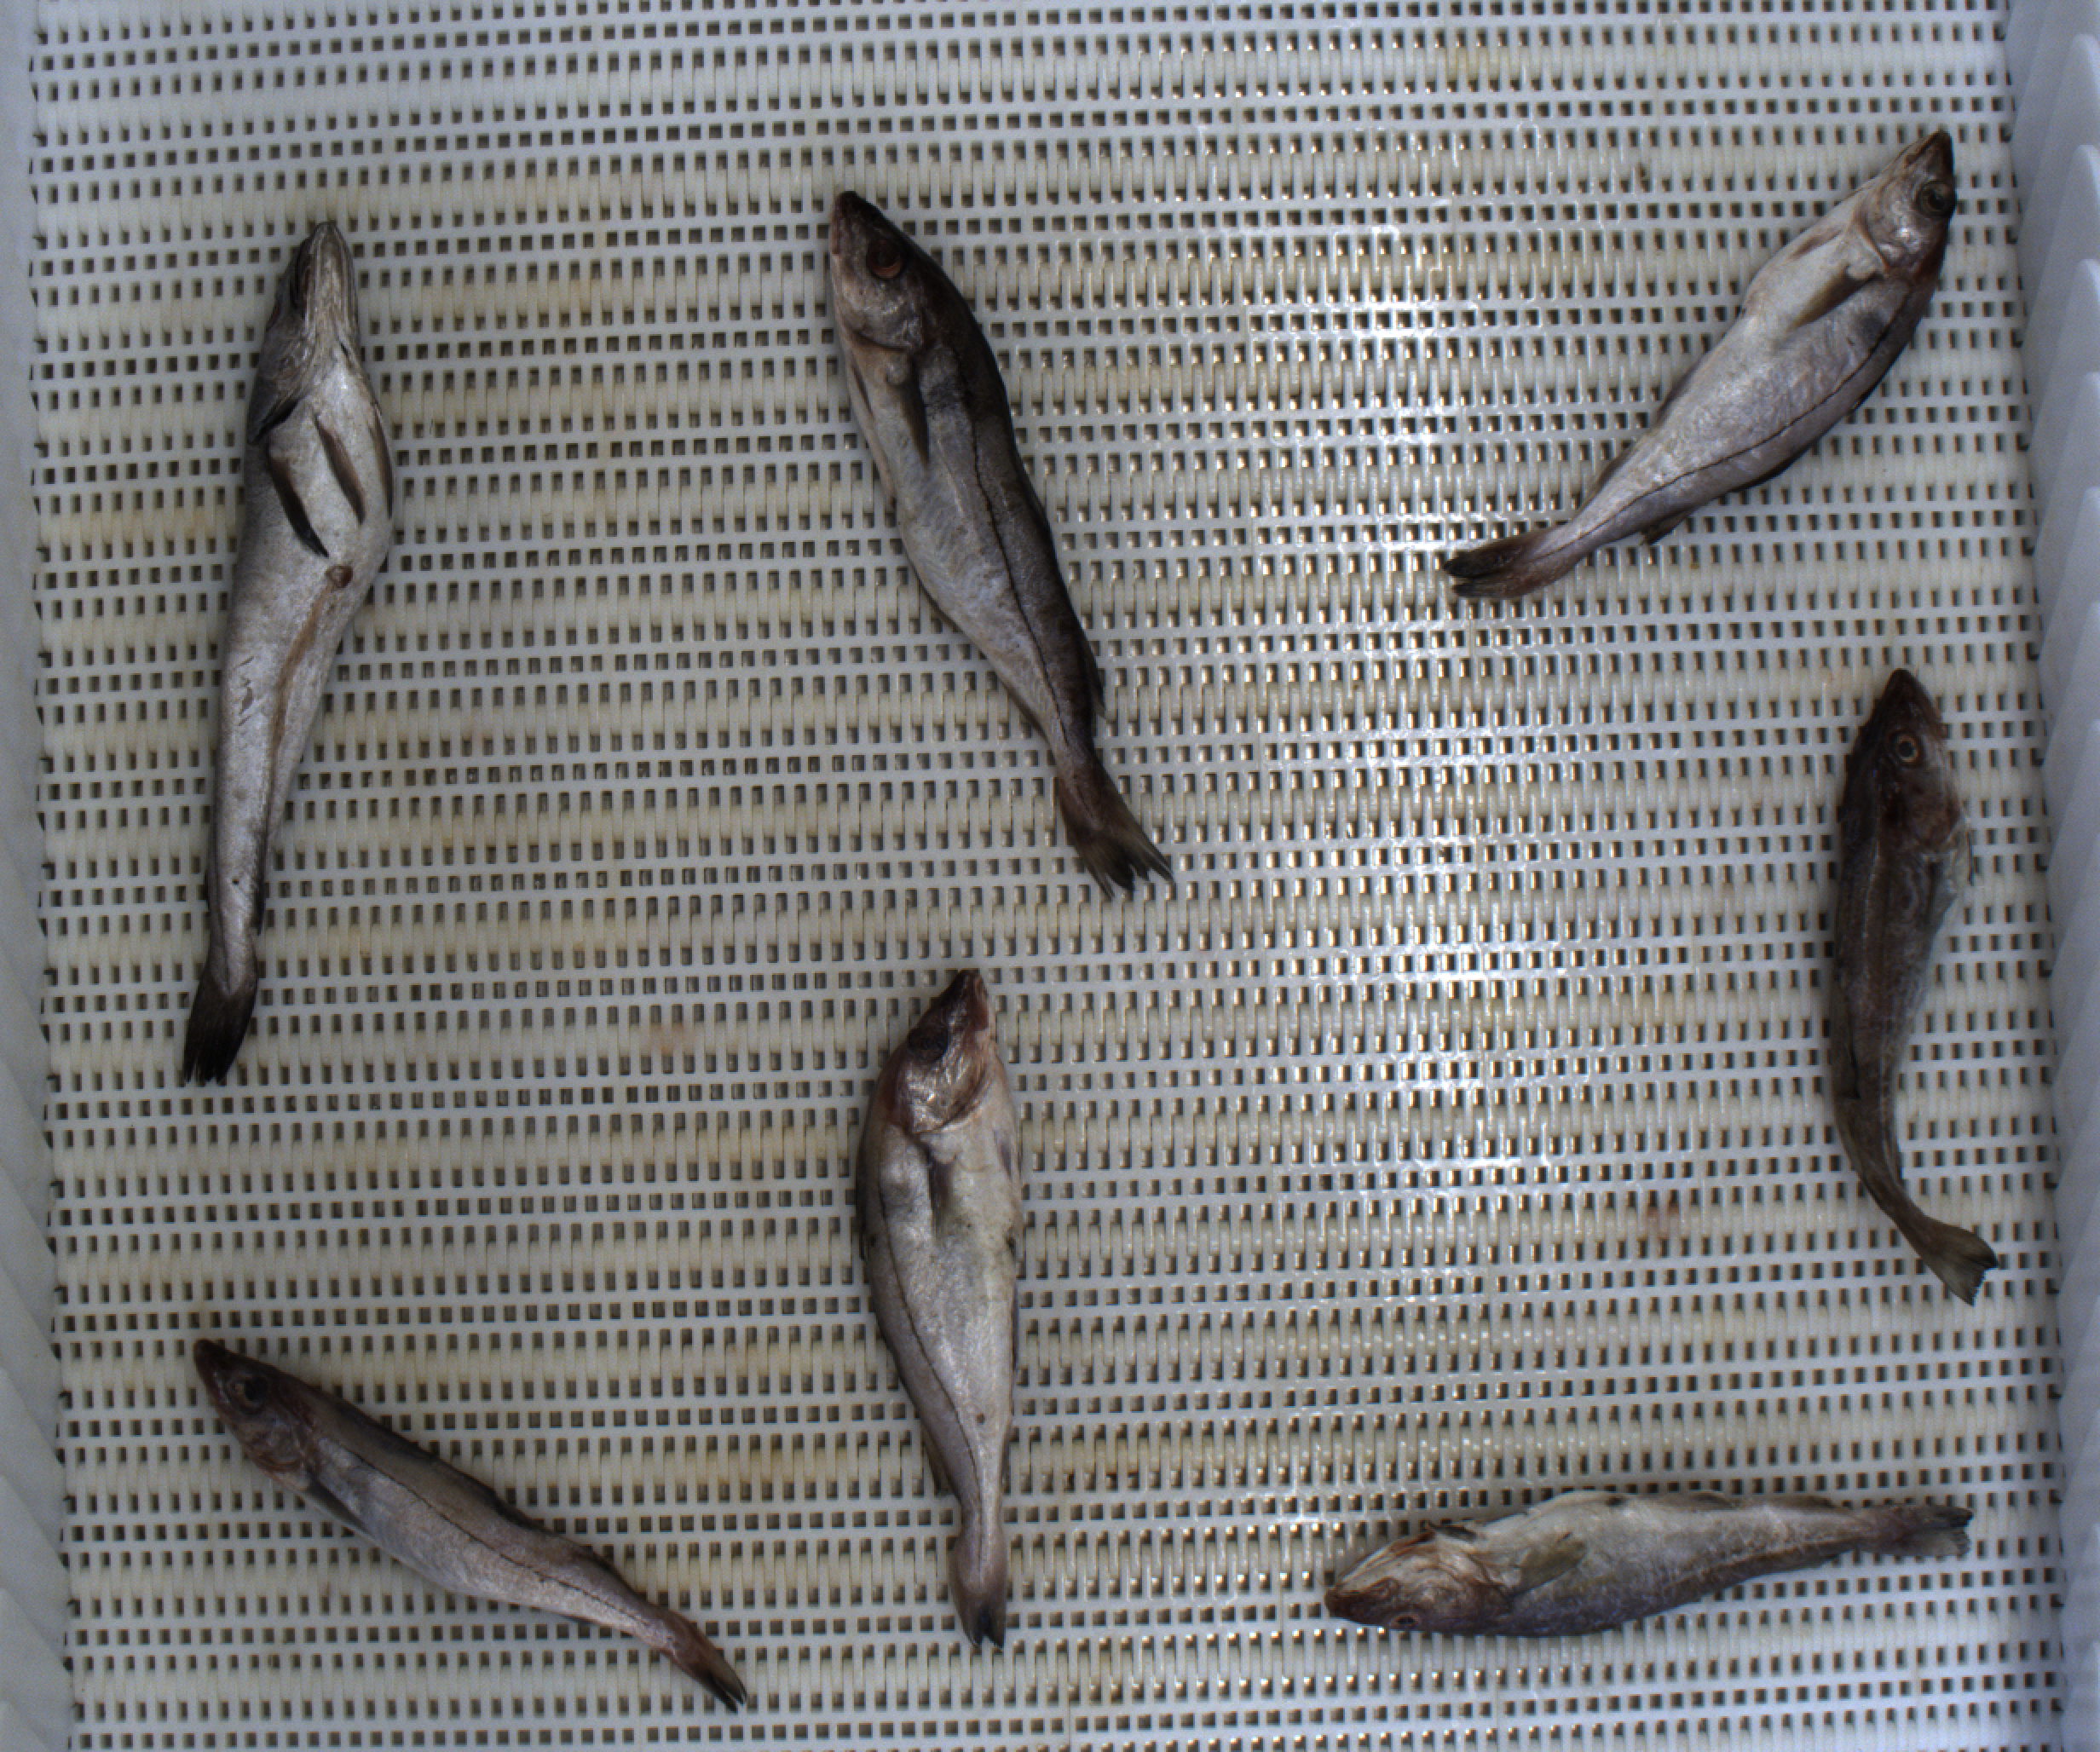
Total fish: 7
Cod: 2
Haddock: 4
Whiting: 0
Hake: 1
Horse mackerel: 0
Saithe: 0
Other: 0